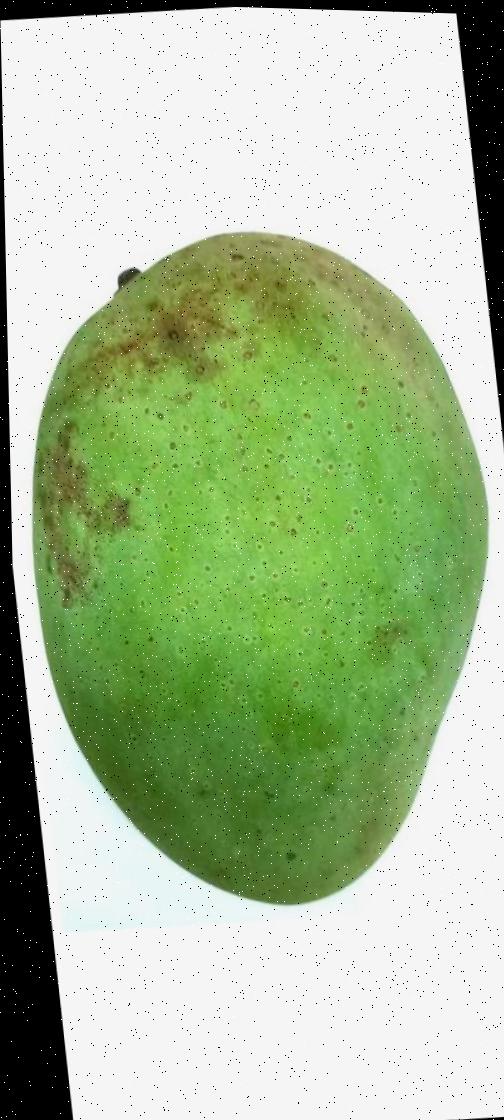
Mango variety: Fazli Shurmai